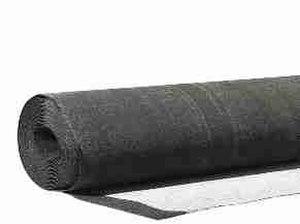
En construction, l’étanchéité est un principe constructif d'une paroi pour interdire le passage de l'eau sous tous ses états. L'étanchéité est la plupart du temps assurée par des produits de construction comme les membranes ou des matériaux comme les enduits. Elle est utilisée pour les toitures-terrasses, pour la construction de réservoir d'eau, piscines ou tout autre réceptacle destiné à recueillir des fluides.